Stephanie Rawlings-Blake

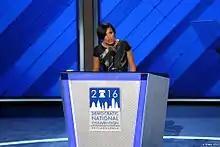
Rawlings-Blake at the 2016 Democratic National Convention

On January 6, 2010, then-Mayor Sheila Dixon announced, following her conviction for embezzlement, that she would resign from office, effective February 4, 2010. Under the Baltimore City charter, whenever the mayor's office becomes vacant, the sitting city council president automatically ascends to the mayor's post for the balance of the term. Consequently, following Dixon's resignation on February 4, 2010, Rawlings-Blake became mayor of Baltimore City.